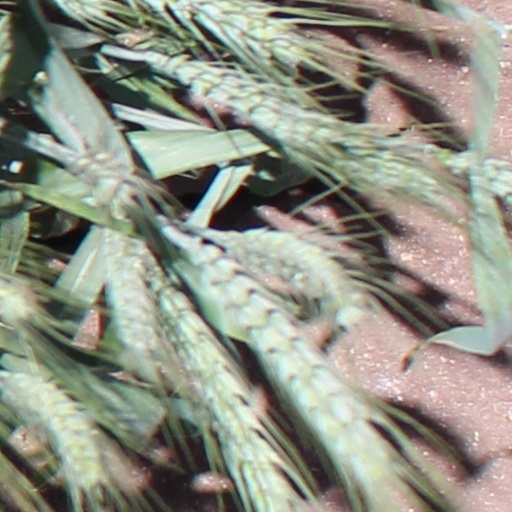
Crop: wheat